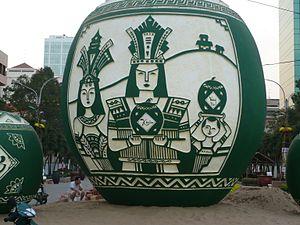
L'histoire du Viêt Nam se confond avec celle des peuples du pays portant aujourd'hui ce nom, et notamment avec celle du peuple Kinh, qui en constitue le groupe ethnique dominant.